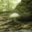
Label: mushroom